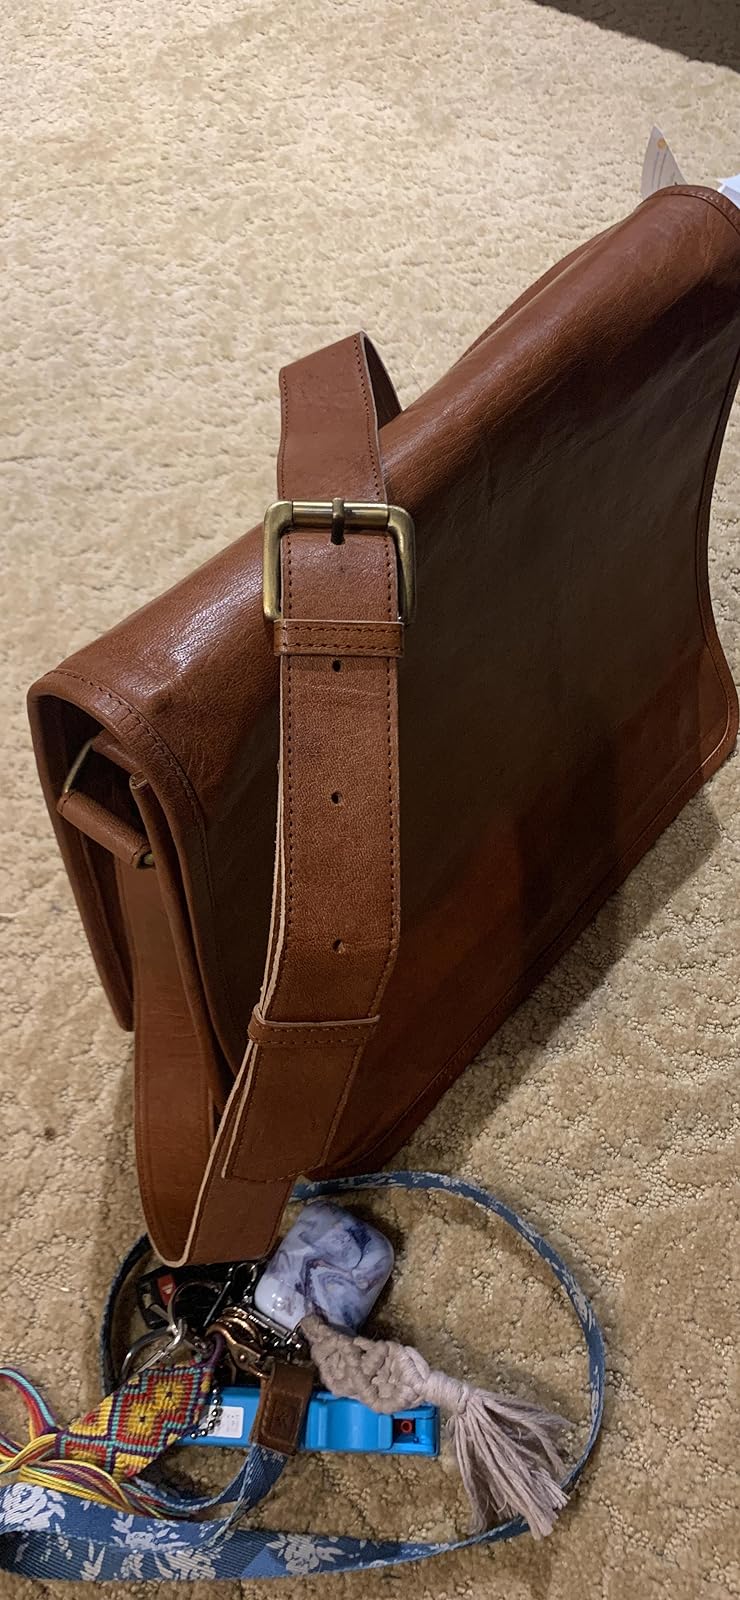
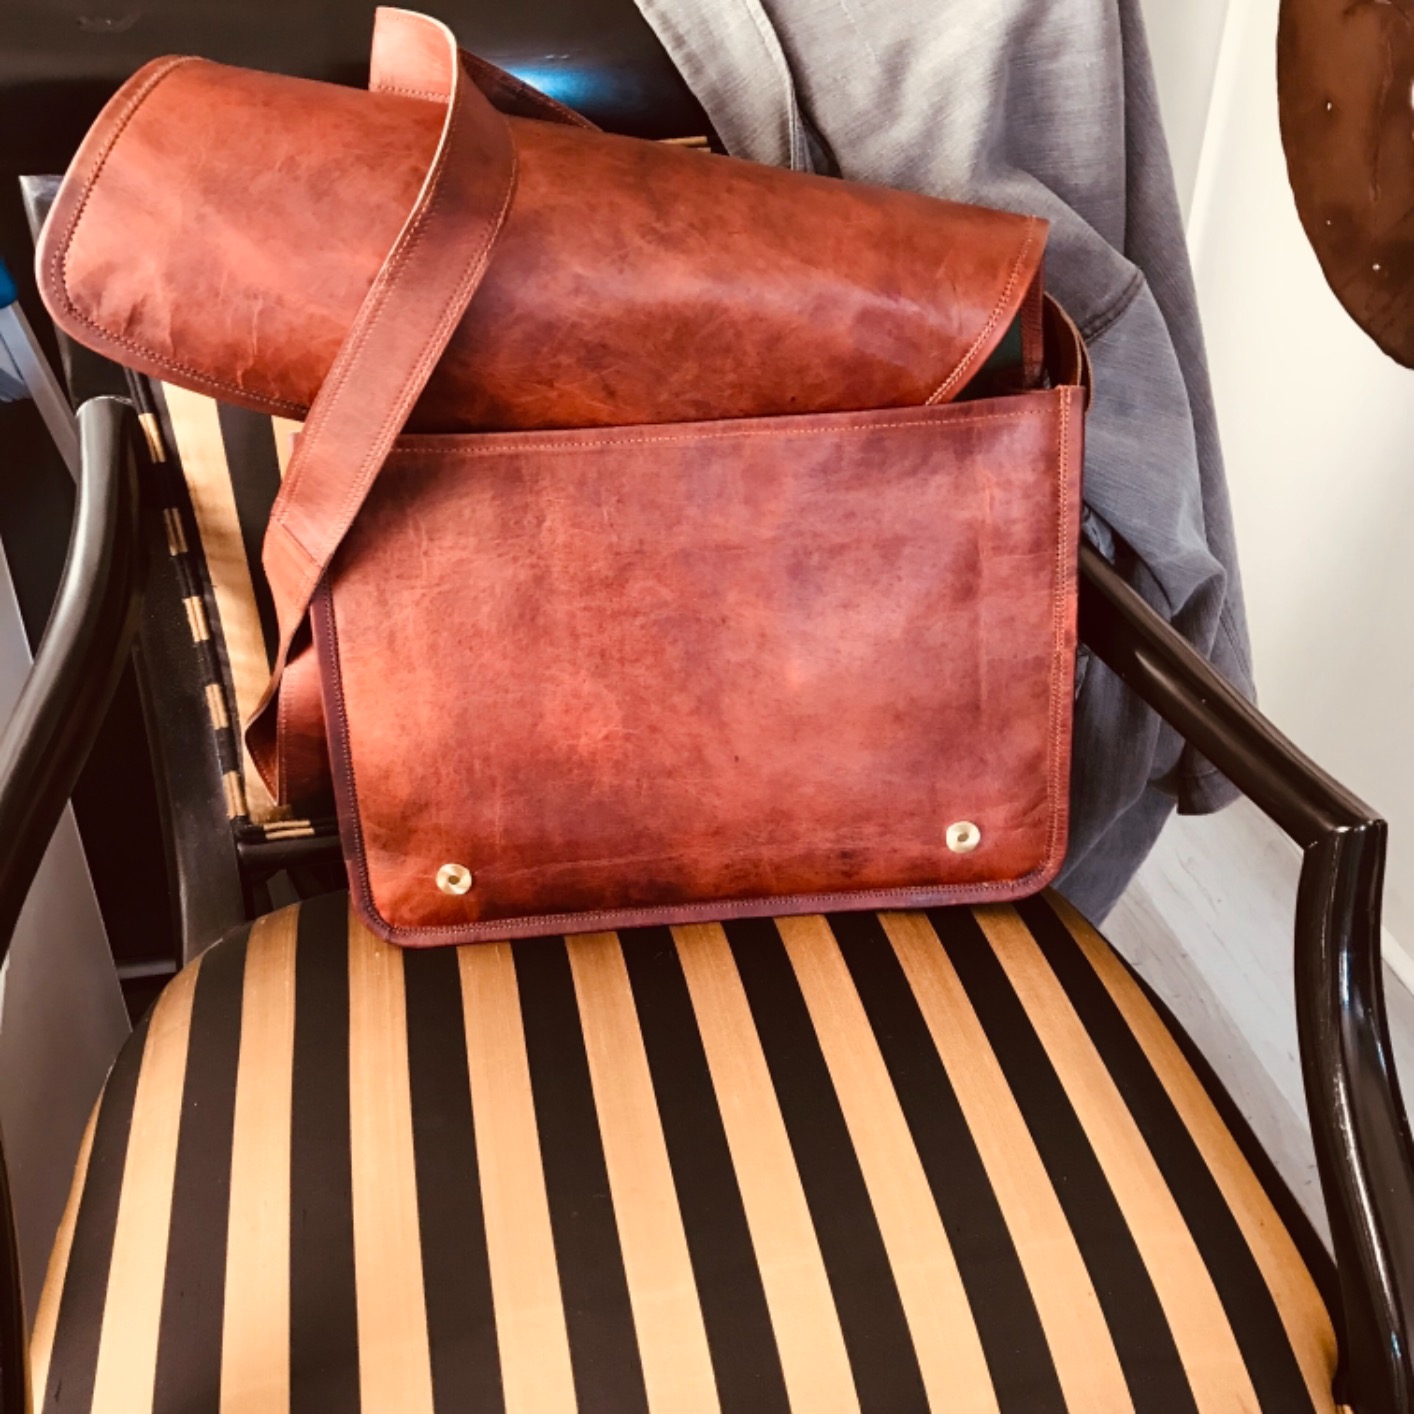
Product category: bag
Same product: yes